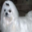
Label: dog